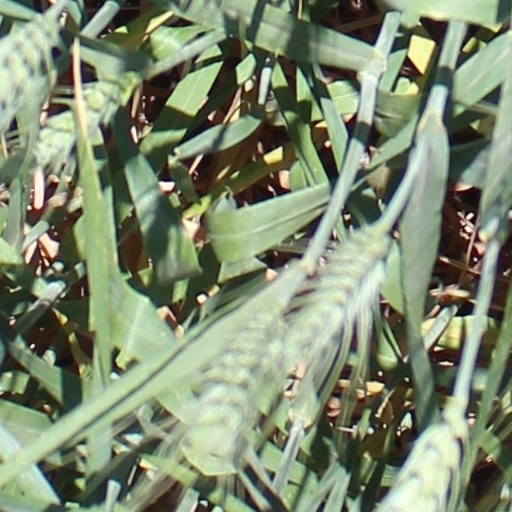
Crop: wheat